Pathanapuram

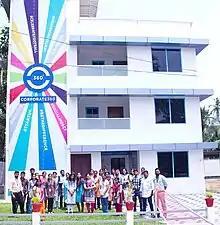
Corporate 360 office at Pathanapuram

census of India, Pathanapuram Panchayat had a population of 32,339. The total population constitute, 15,129 males and 17,210 females —a sex ratio of 1138 females per 1000 males. 3,052 children are in the age group of 0–6 years, of which 1,536 are boys and 1,516 are girls —a ratio of 987 per 1000. The average literacy rate stands at 92.94% with 27,218 literates.